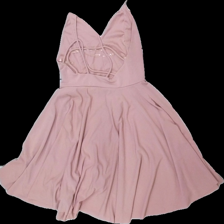
View: back
Type: Dress
Category: Ladies
Brand: Bikbok
Colors: Pink
Material: 100% polyester
Cut: Regular
Size: XS
Season: Summer
Holes: Minor
Damage location: top left
Damage 2: hål i söm
Damage 2 location: top left
Damage 3 location: top right
Price range: <50
Recommended usage: Reuse
Description: rosa klänning med hål bak i söm